Topes de Collantes

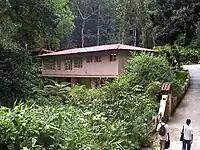
La Represa Park, Martha Batista's house

Nature is the big attraction here. Caves, rivers, falls, grottos, canyons, natural pools with crystal clear water, mountain hills surrounded by mariposa (butterfly lily, "Hedychium coronarium") Cuba’s national flower announcing their presence with a soft unique flagrance from June to early September. More than 40 indigenous species of orchids and 100 species of ferns, of which 7 are tall palm-like tree ferns, wild plantain and banana trees, jasmine, begonias, several representatives of the ginger family and around 40 species of coffee are growing under the shade of giant 40 meter tall pines, eucalyptus, West Indian mahogany ("Swietenia mahagoni") and magnolias making the wonder of this tropical rainforest.